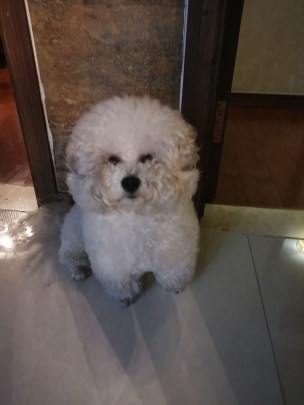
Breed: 3083-n000117-Bichon_Frise